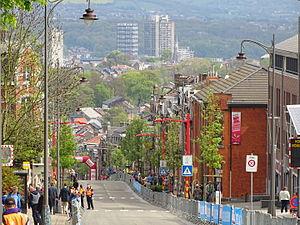
Reportage réalisé le dimanche 26 avril à l'occasion de l'arrivée de Liège-Bastogne-Liège 2015 à Ans, Belgique.
La 101ᵉ édition de Liège-Bastogne-Liège a eu lieu le 26 avril 2015. C'est la treizième épreuve de l'UCI World Tour 2015. La course fait partie des classiques ardennaises et est considérée comme un monument du cyclisme. Elle est organisée par Amaury Sport Organisation, également organisateur du Tour de France.